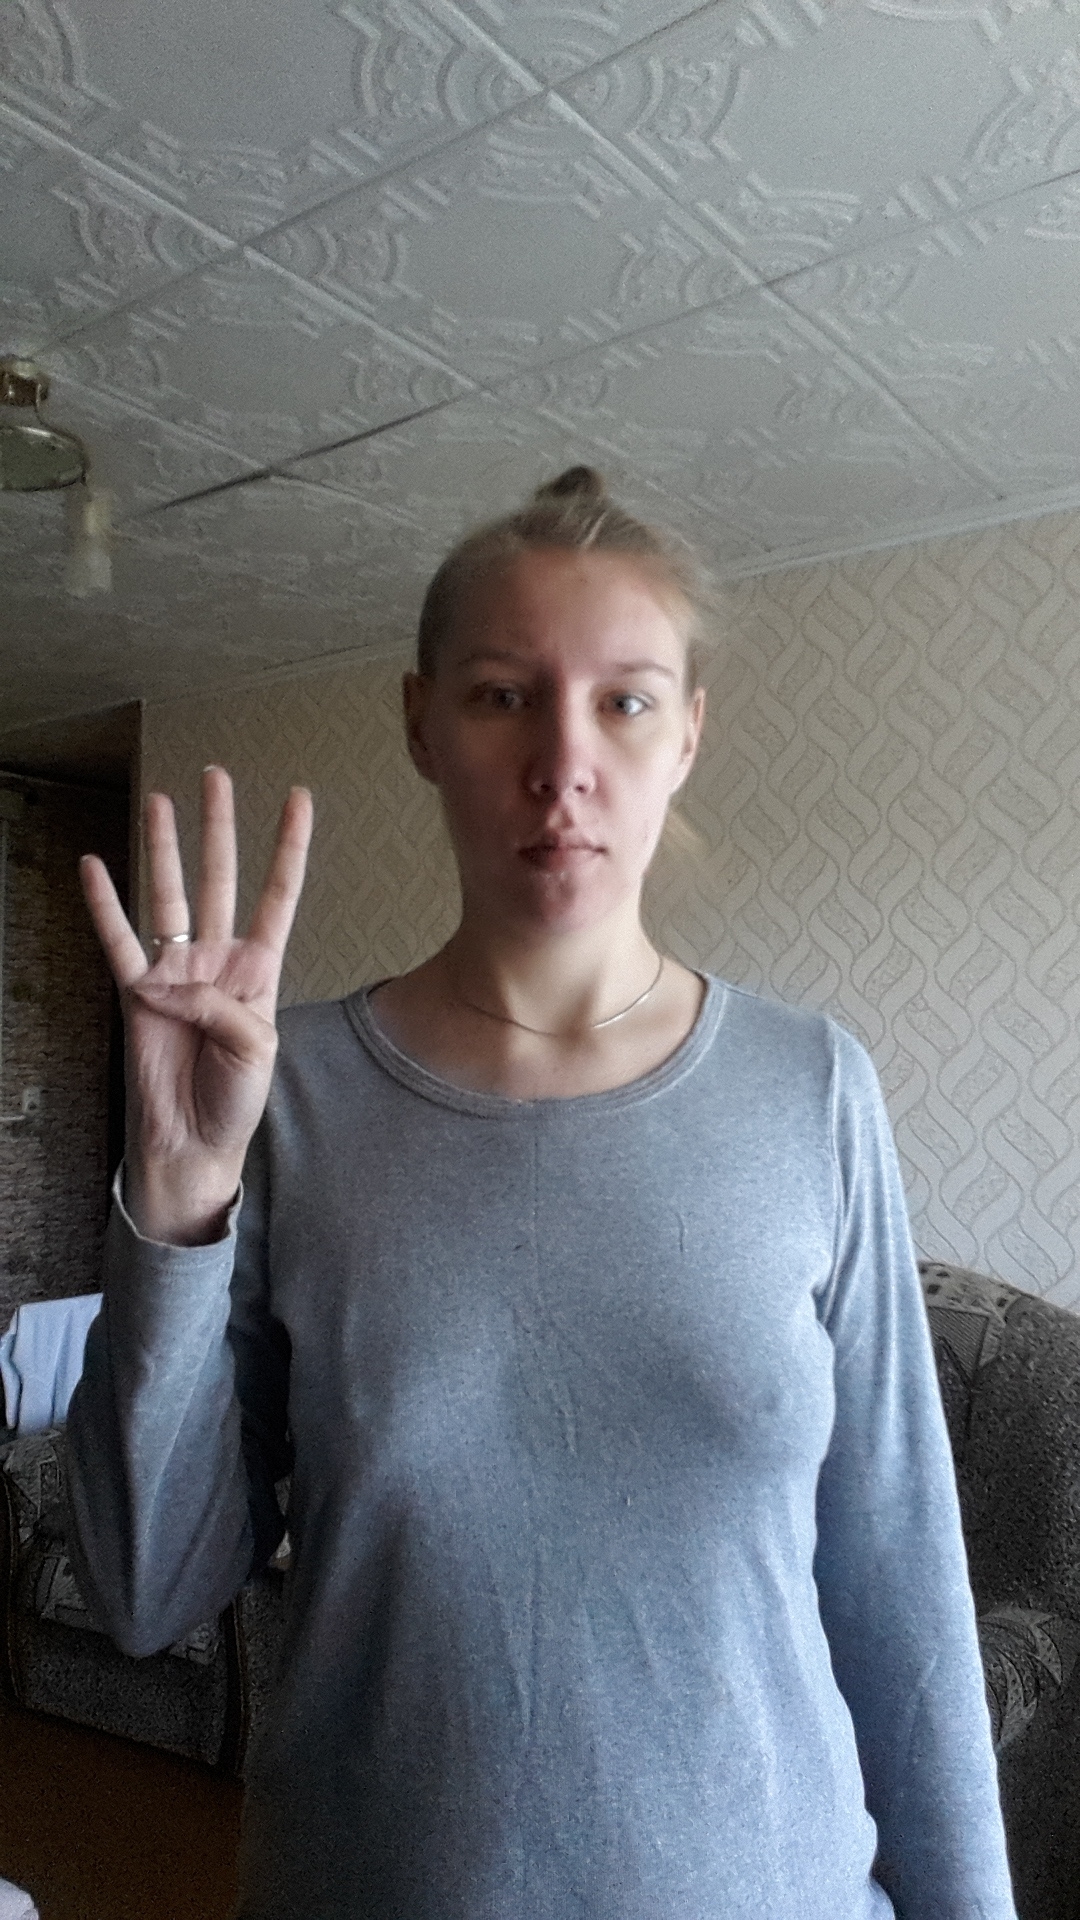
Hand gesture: four